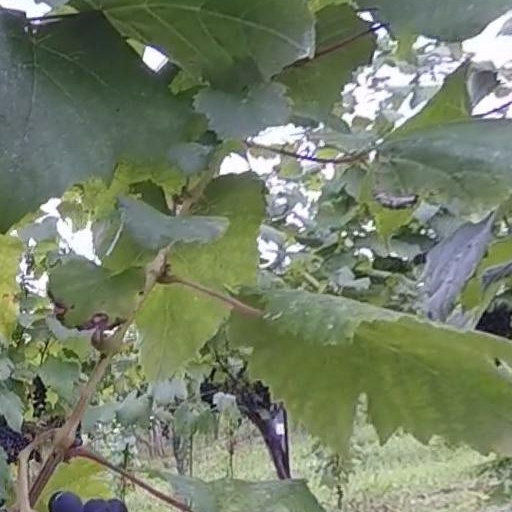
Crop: grape